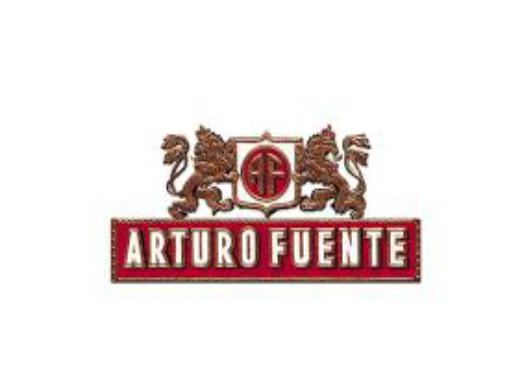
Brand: Arturo Fuente
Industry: Necessities